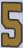
Number: 5